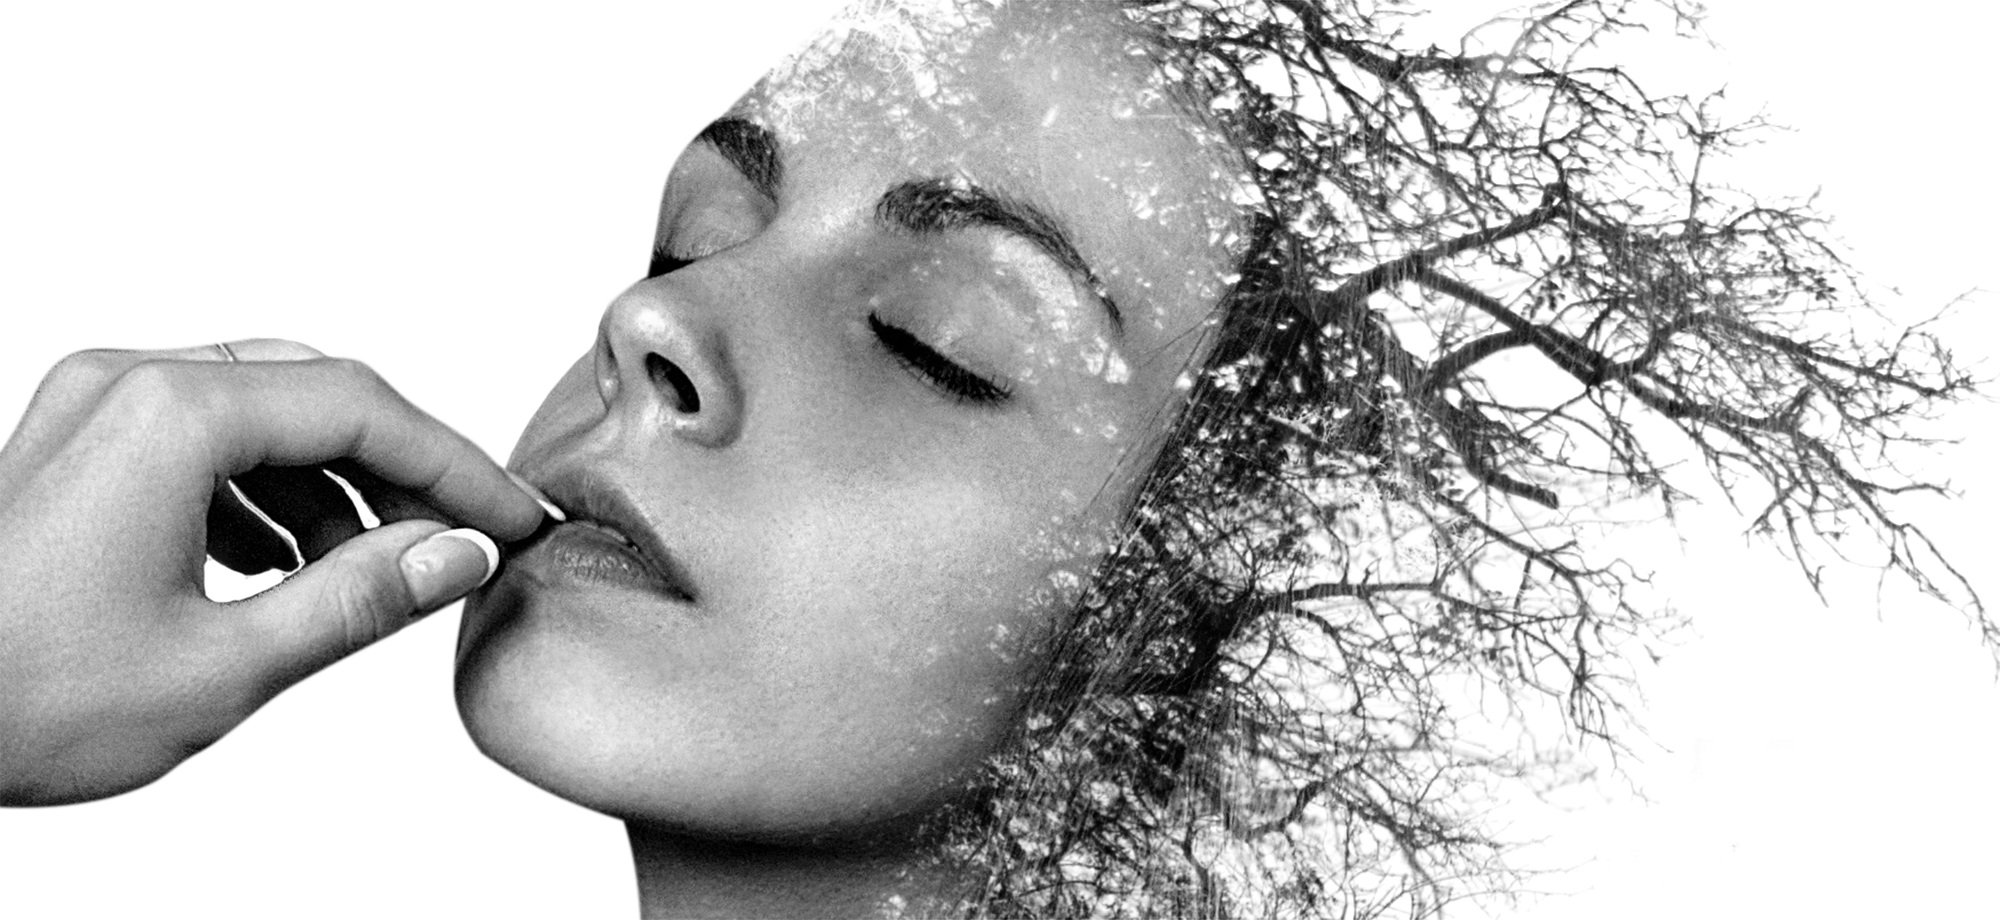
hand, black and white, woman, hair, female, portrait, romantic, human, ear, monochrome, mouth, face, nose, art, design, head, beauty, pretty, organ, young woman, emotion, shout, interaction, photo manipulation, sense, monochrome photography